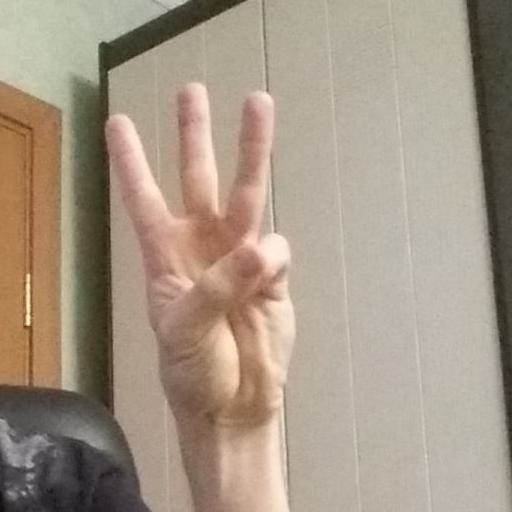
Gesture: three